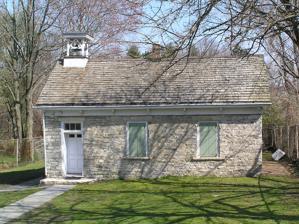
Building: Marble Schoolhouse
Country: United States of America
Year built: 1835
United States historic place Marble Schoolhouse U.S. National Register of Historic Places New York State Register of Historic Places Show map of New York Show map of the United States Location 388 California Rd., Eastchester, New York Coordinates 40°55′53″N 73°48′41″W / 40.93139°N 73.81139°W / 40.93139; -73.81139 Area less than one acre Built 1835 Architectural style Greek Revival NRHP reference No. 05000663 NYSRHP No. 11903.000057 Significant dates Added to NRHP July 6, 2005 Designated NYSRHP May 8, 2005 The Marble Schoolhouse is a Greek Revival style schoolhouse in Eastchester, New York that was built in 1835. The stone of its facade was quarried in nearby Tuckahoe, New York .  It was listed on the National Register of Historic Places in 2005. The building was moved to its current location in 1869. The schoolhouse features exhibits of local history and is open by appointment with the Eastchester Historical Society. See also National Register of Historic Places listings in southern Westchester County, New York References